List of international trips made by secretaries of state of the United States

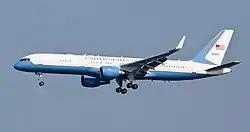
Air Force Three, the Boeing C-32, is the usual transportation for the United States Secretary of State, currently Marco Rubio

This is a list of international visits undertaken by the secretaries of state of the United States. The list includes both private travel and official state visits. The list includes only foreign travel which the secretaries of state have made during their tenure in the position.